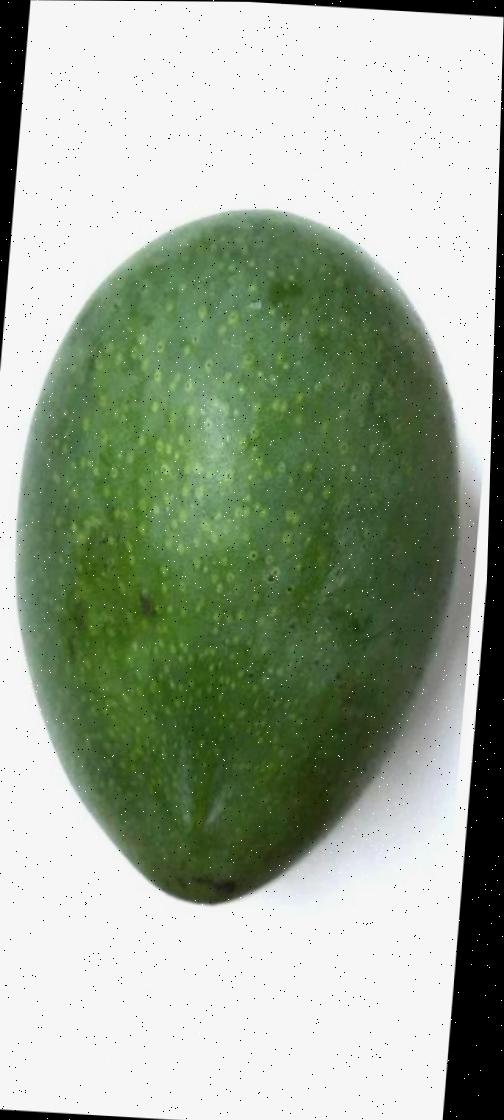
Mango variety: Ashshina Zhinuk